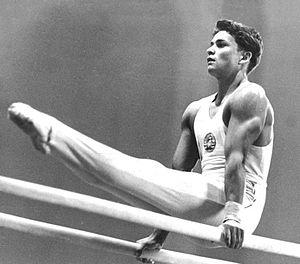
Klaus Köste est un gymnaste est-allemand.